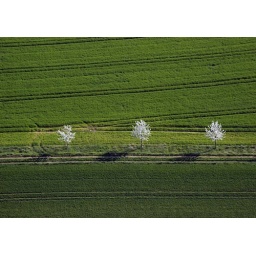
Cherry trees in flower in Vatersdorf